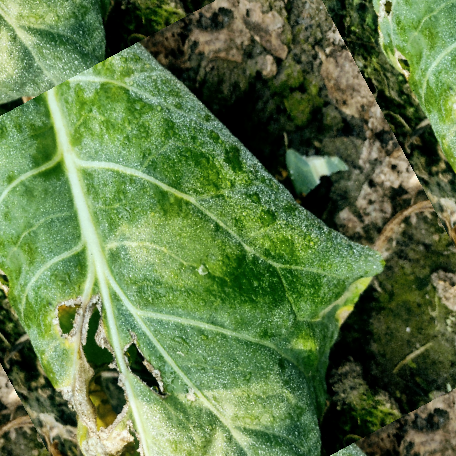
Label: Downy Mildew